Decebalus

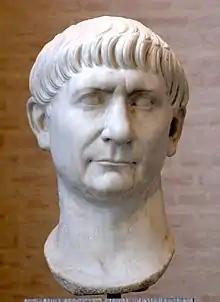
Trajan

According to Lucian Boia this suggestion was originally a "scholarly joke", but the theory has been considered plausible by several writers. It has been suggested that "Scorilo" may be identical to the "Coryllus" or "Scorillus" identified by Jordanes as a Dacian king prior to Duras. Duras may have been Decebalus' uncle, having taken over the throne by agnatic right on his brother's death.